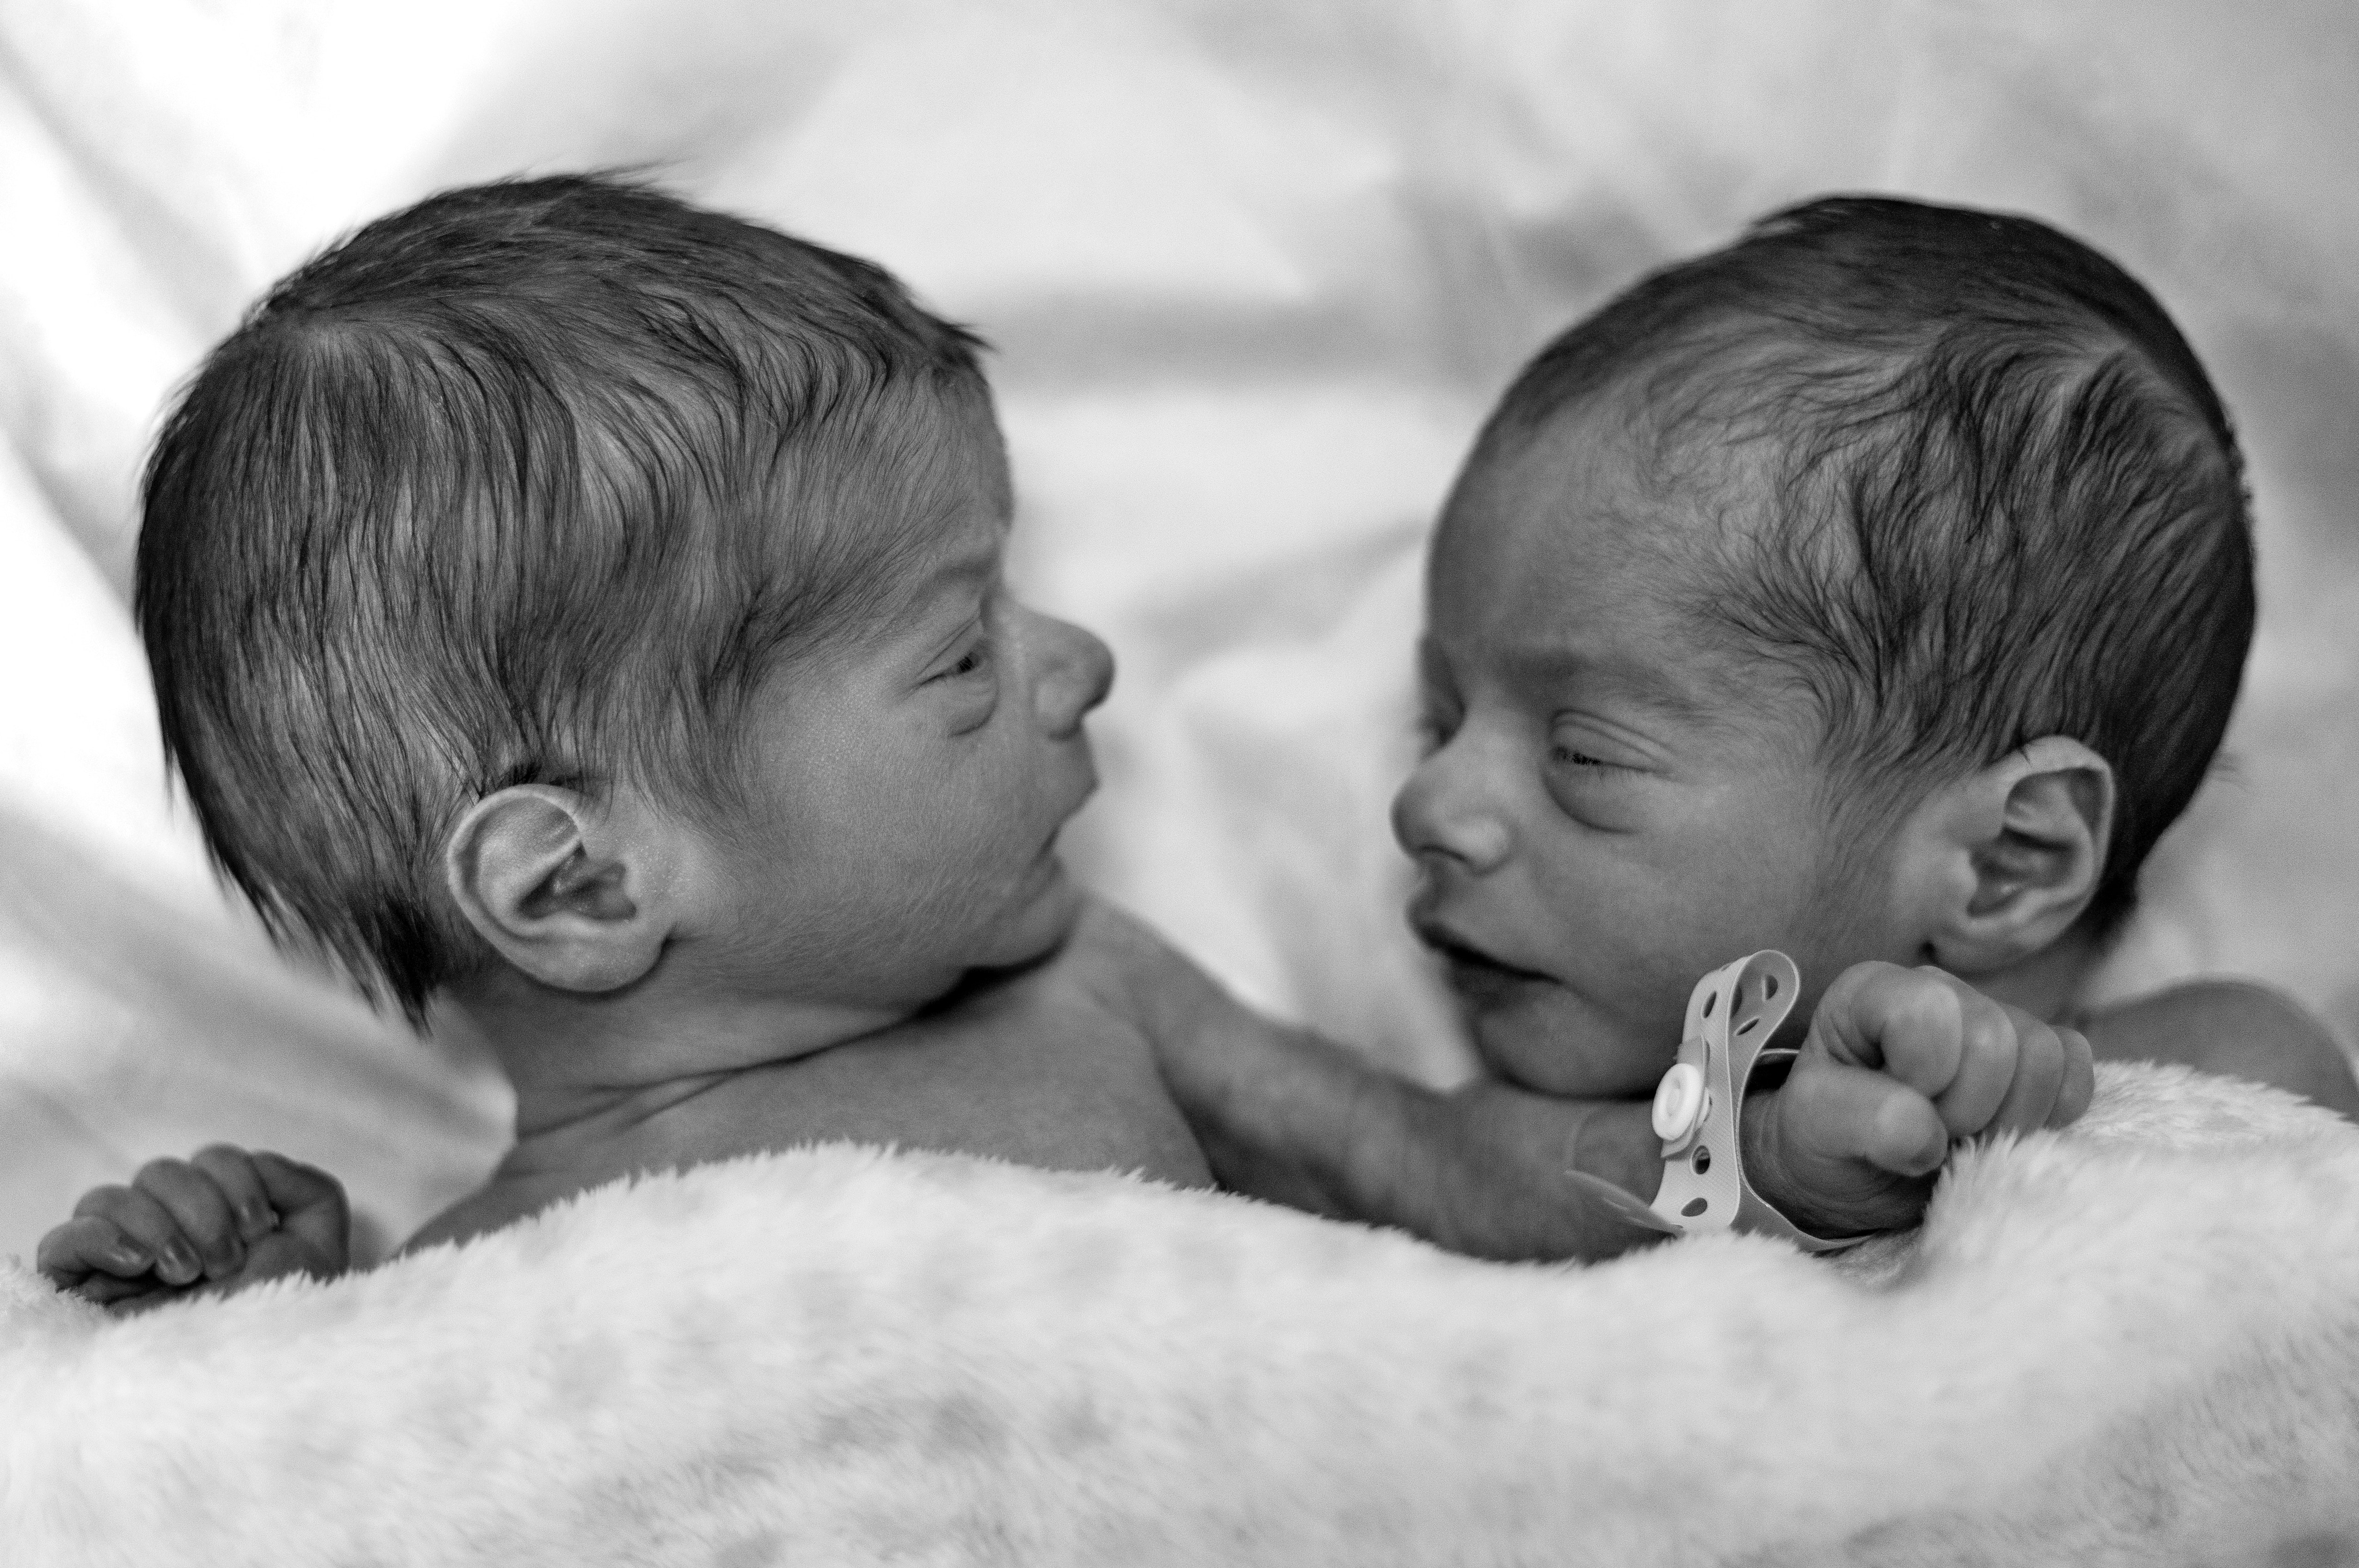
child, photograph, people, baby, black and white, toddler, snapshot, photography, monochrome, monochrome photography, eye, interaction, sibling, happy, love, stock photography, smile, Playing with kids, gesture, family, style, hug